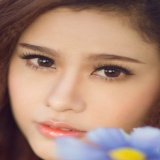
ca sĩ Trương Quỳnh Anh